The Travels of Jaimie McPheeters (TV series)

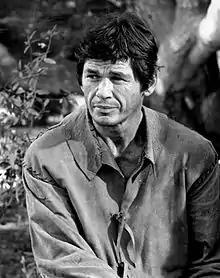
Charles Bronson as Linc Murdock

The Travels of Jaimie McPheeters is an American Western television series based on Robert Lewis Taylor's 1958 Pulitzer Prize-winning novel of the same name, and starring Kurt Russell, Dan O'Herlihy and (in the final 13 episodes) Charles Bronson. The series aired on ABC for one season, 1963–64, and was produced by MGM Television.